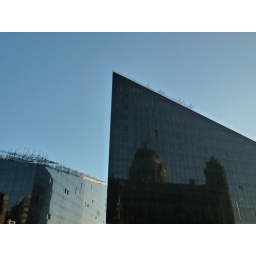
glass in the sky